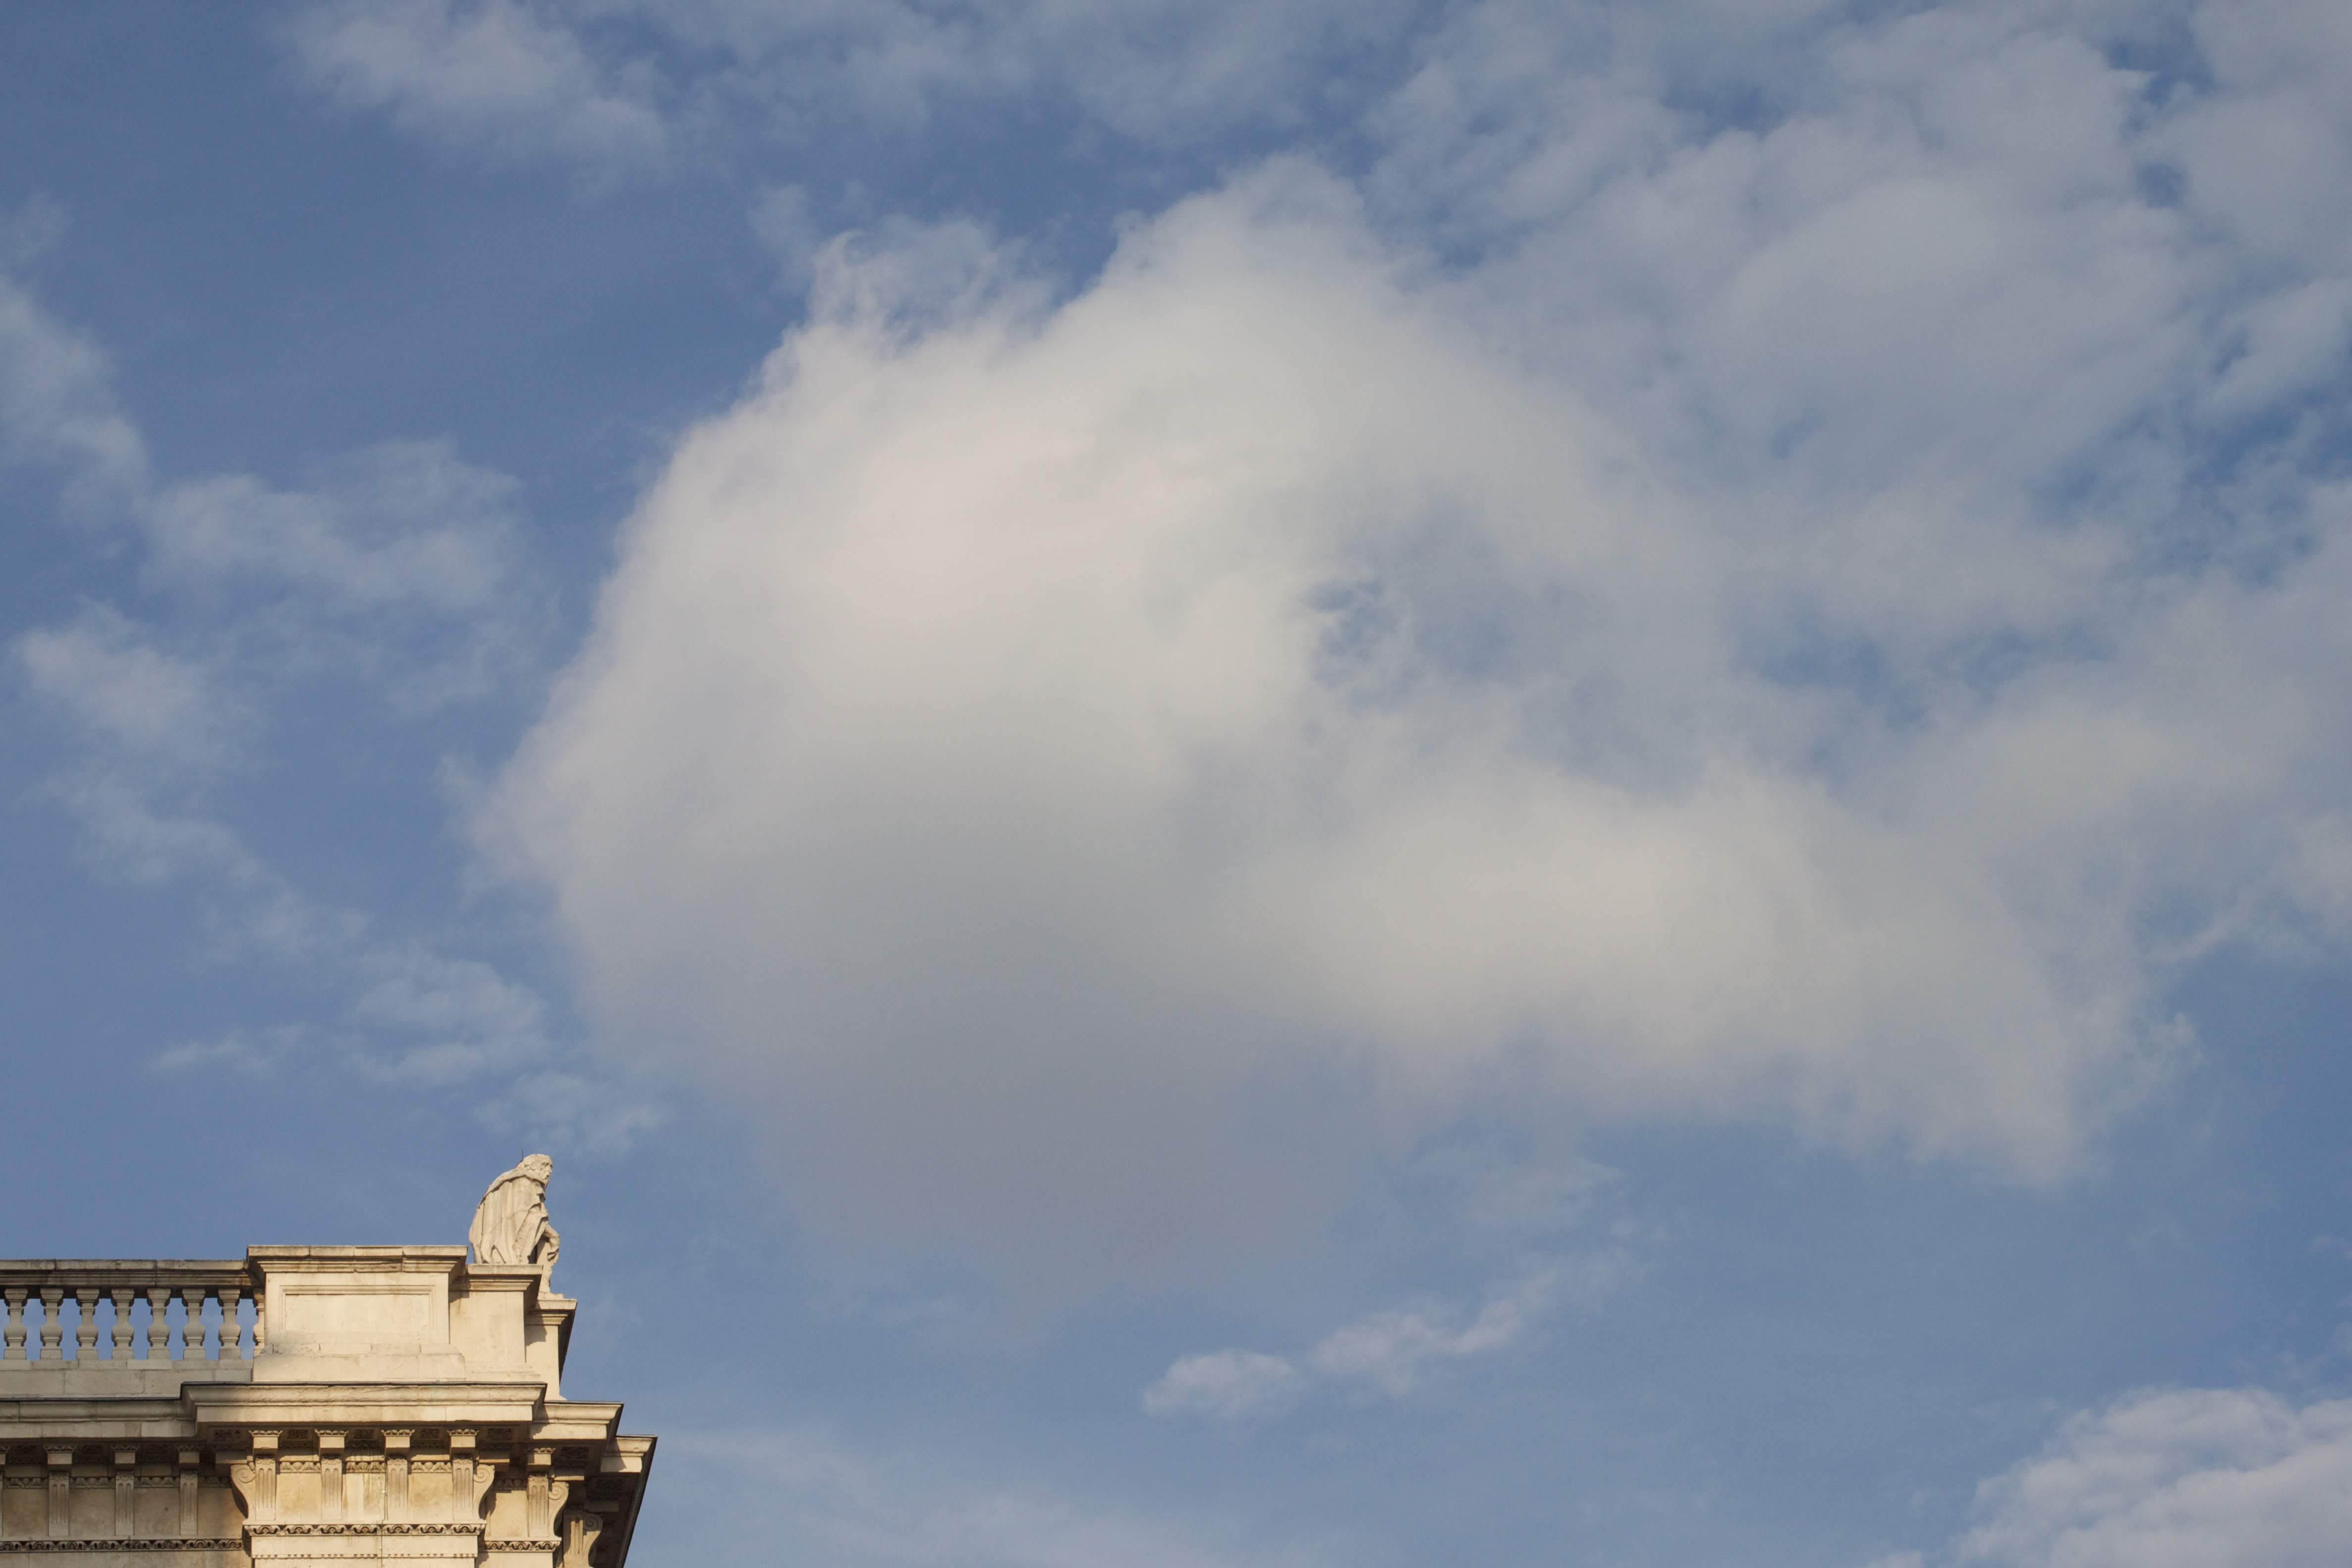
cloud, sky, sunlight, morning, atmosphere, cumulus, blue, meteorological phenomenon, atmosphere of earth